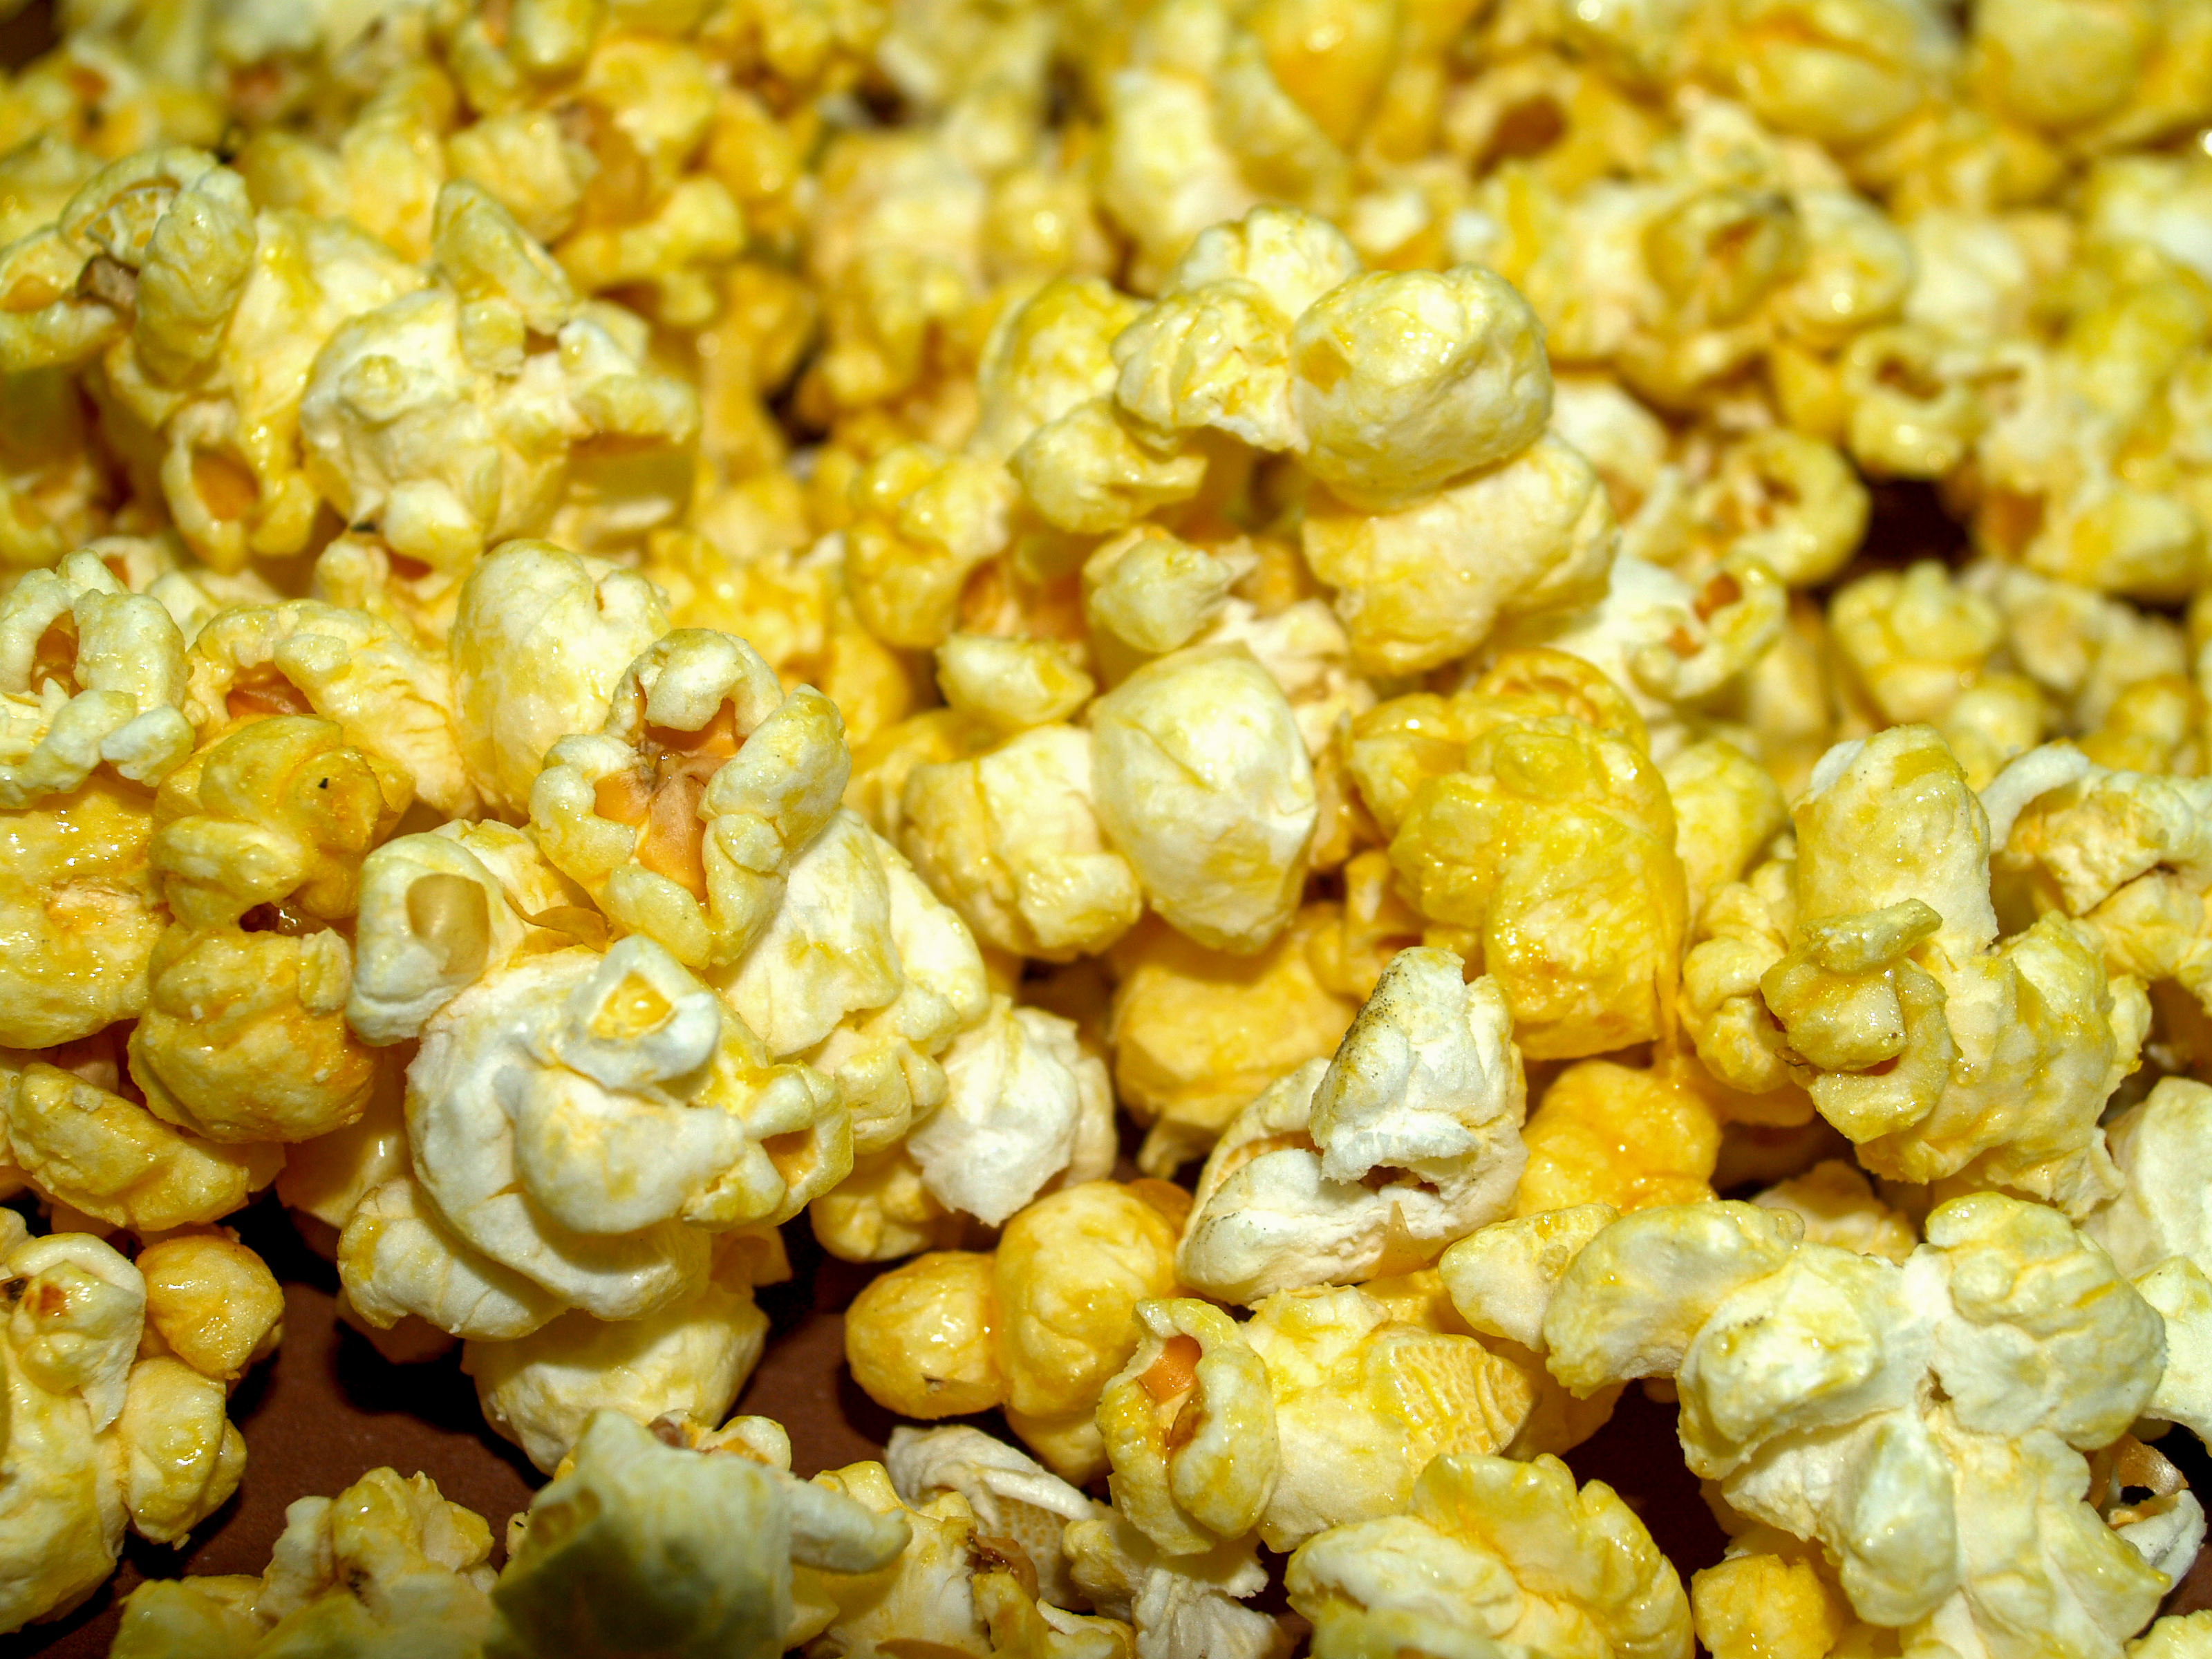
snack, popcorn, food, white, corn, delicious, background, cinema, entertainment, isolated, nobody, salty, classic, full, macro, movie, tasty, refreshment, pop, crunchy, fresh, yellow, fastfood, pack, closeup, fast, bucket, nutrition, dessert, texture, kettle corn, mixture